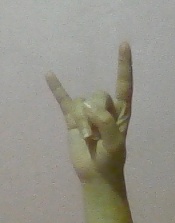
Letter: la